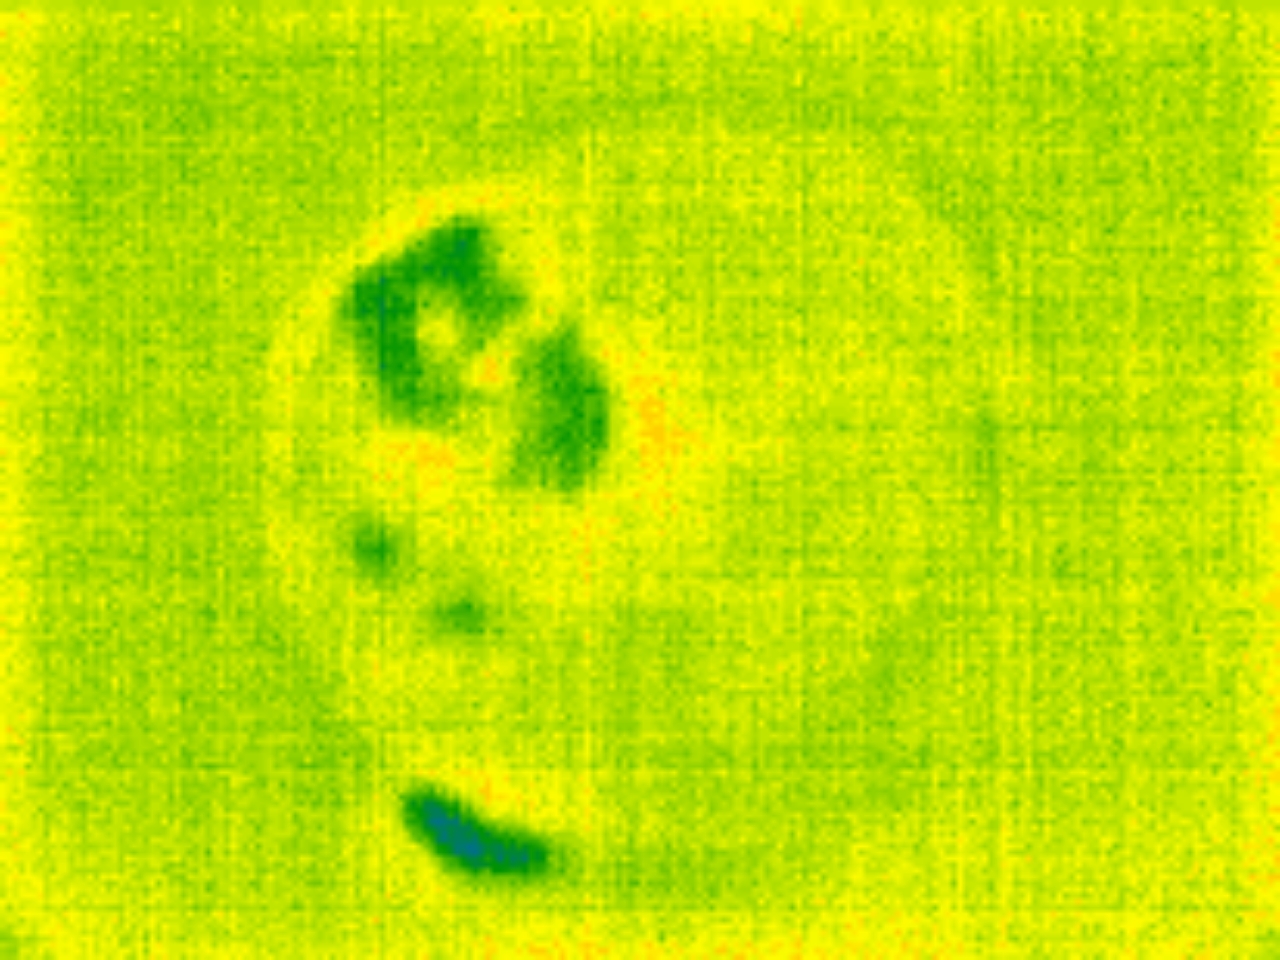
Label: Minor Defect